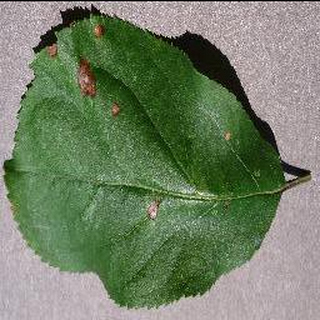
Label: apple_black_rot